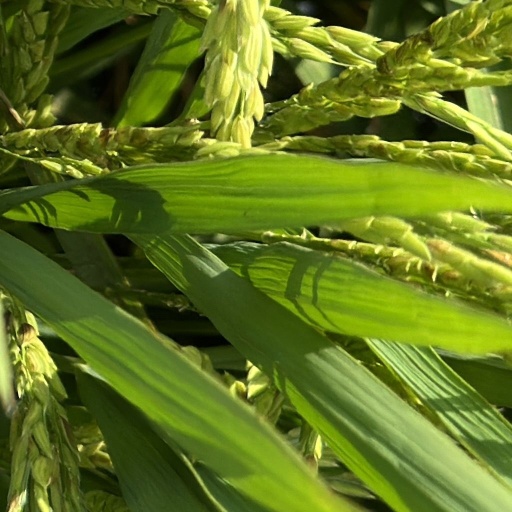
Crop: rice